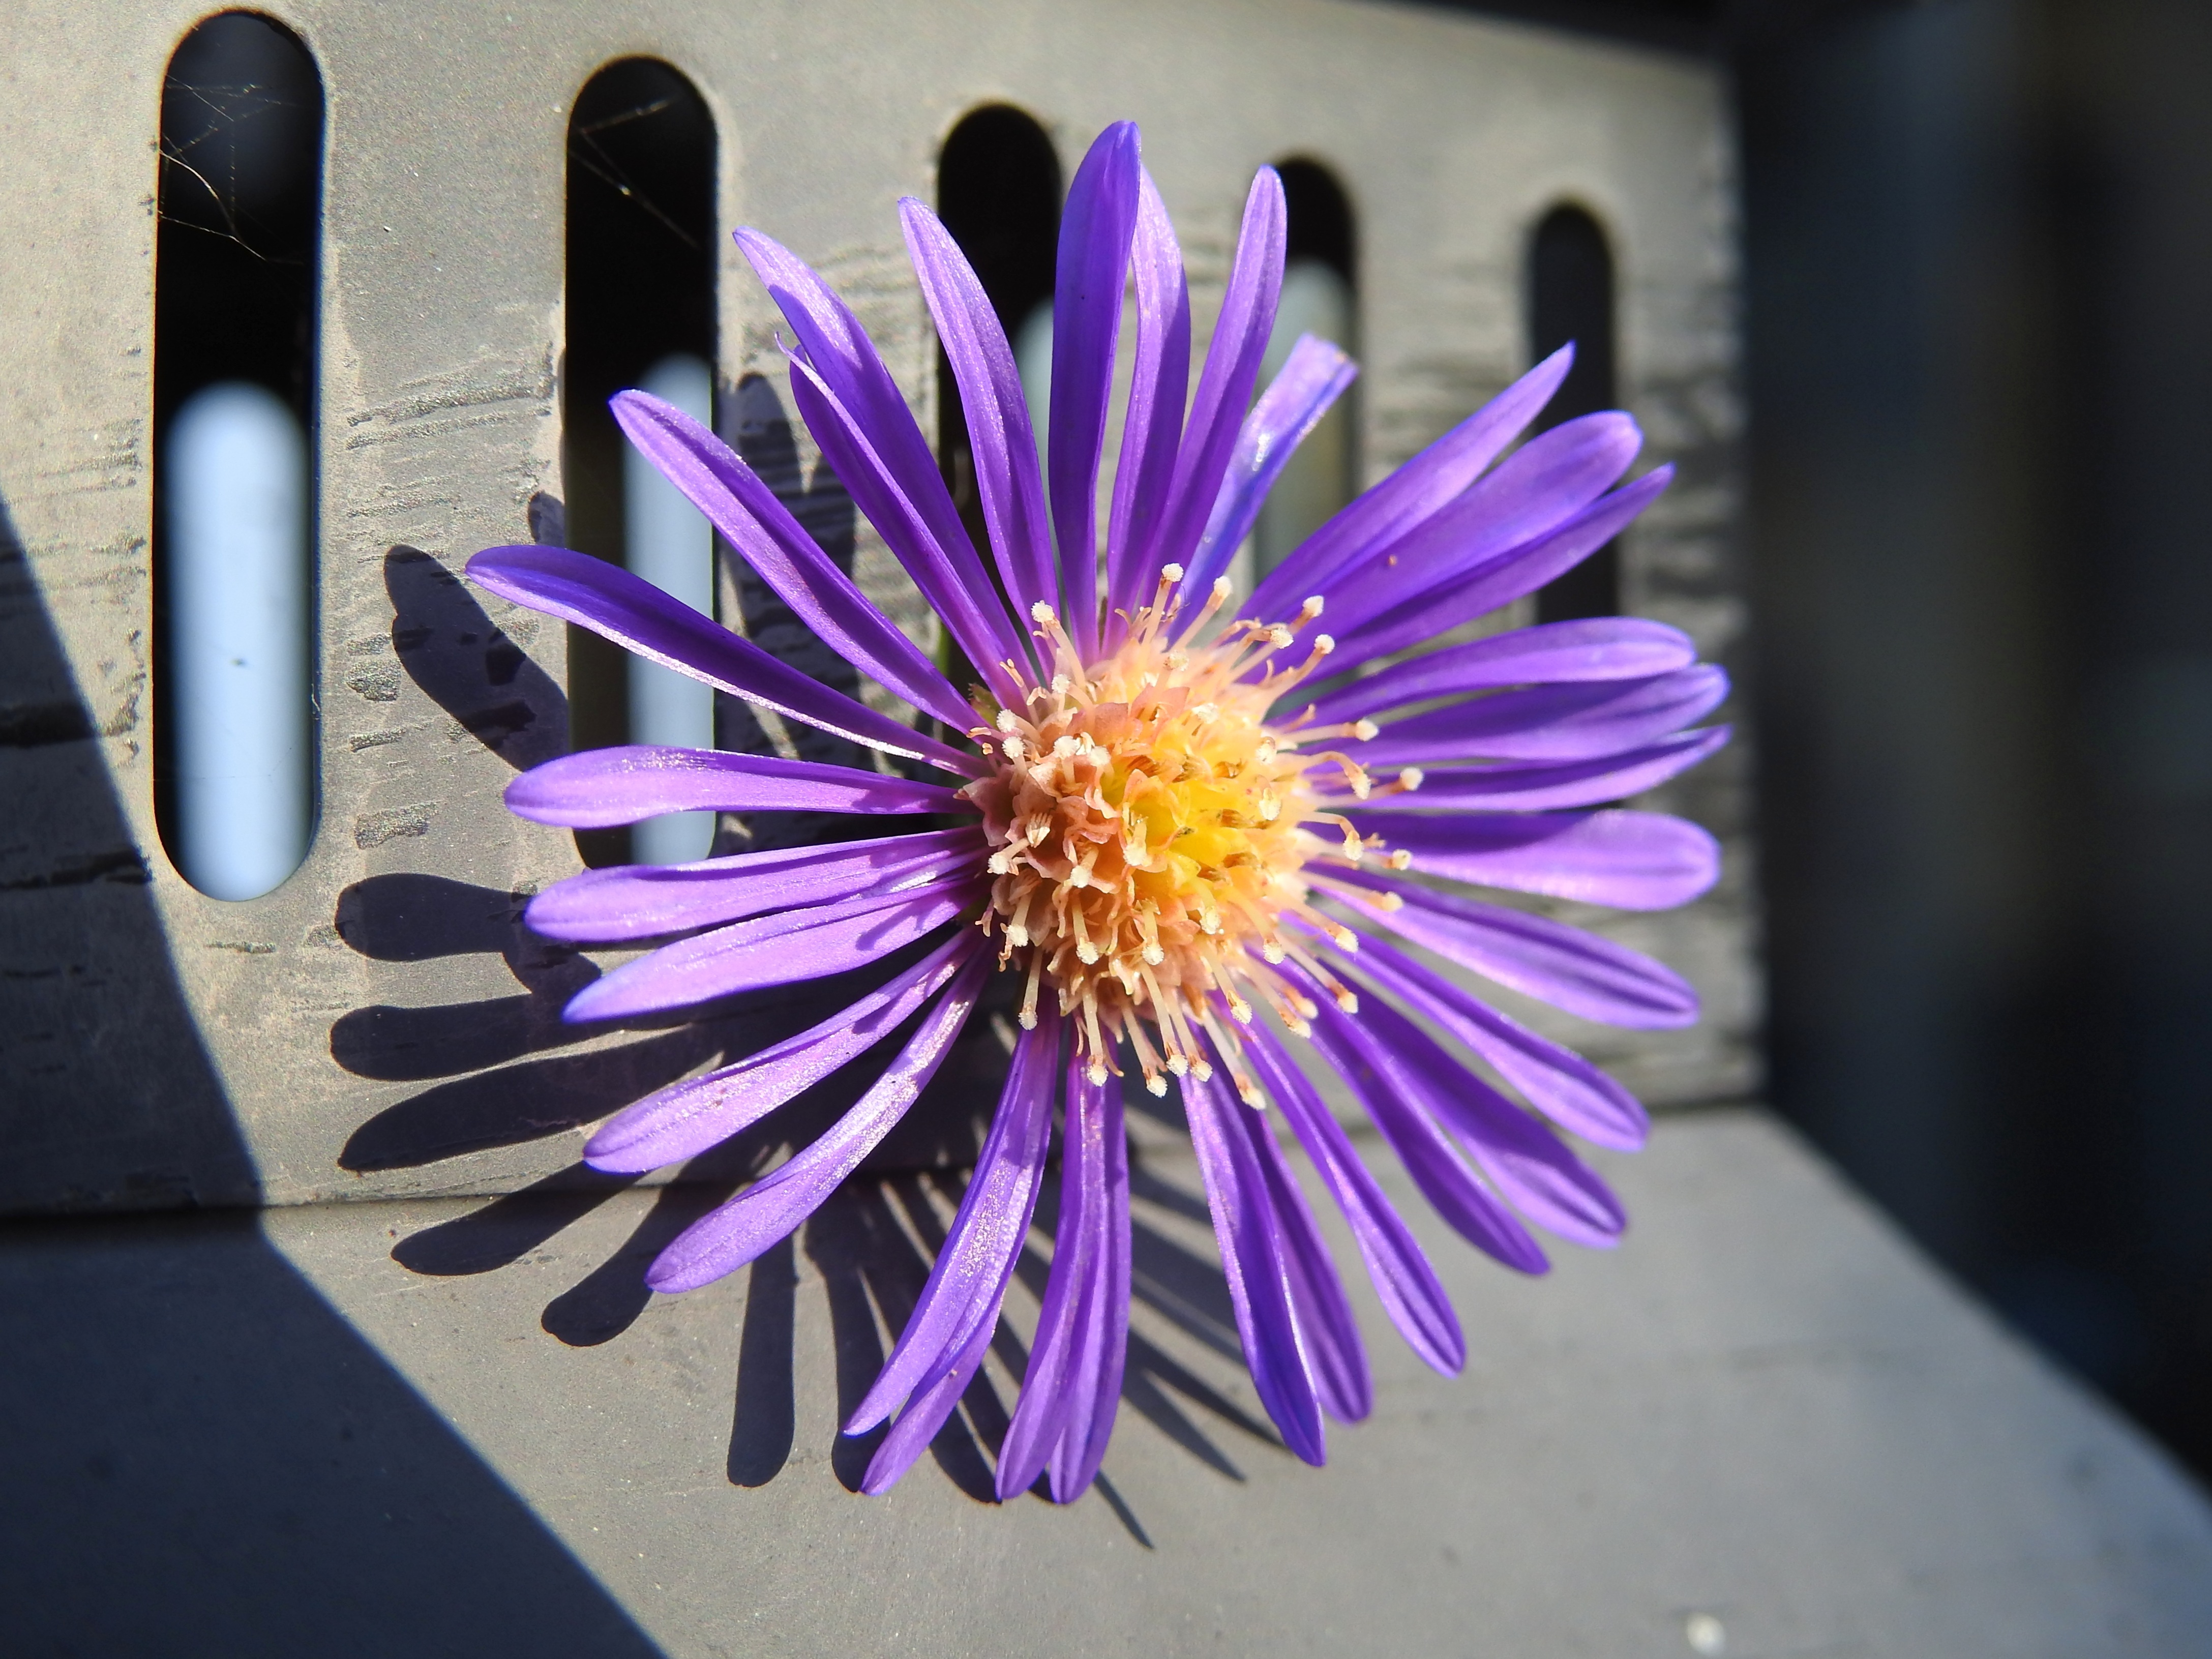
nature, blossom, plant, flower, purple, petal, bloom, color, blue, flora, purple flower, macro photography, flowering plant, land plant